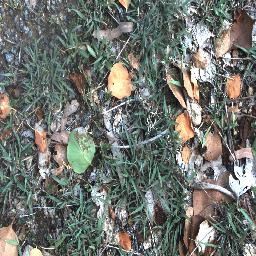
Label: negative